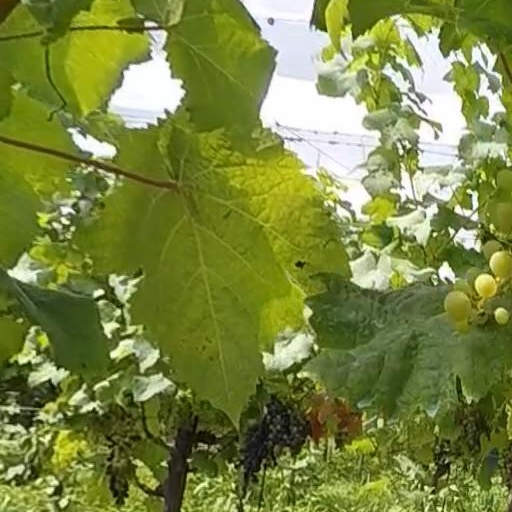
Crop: grape